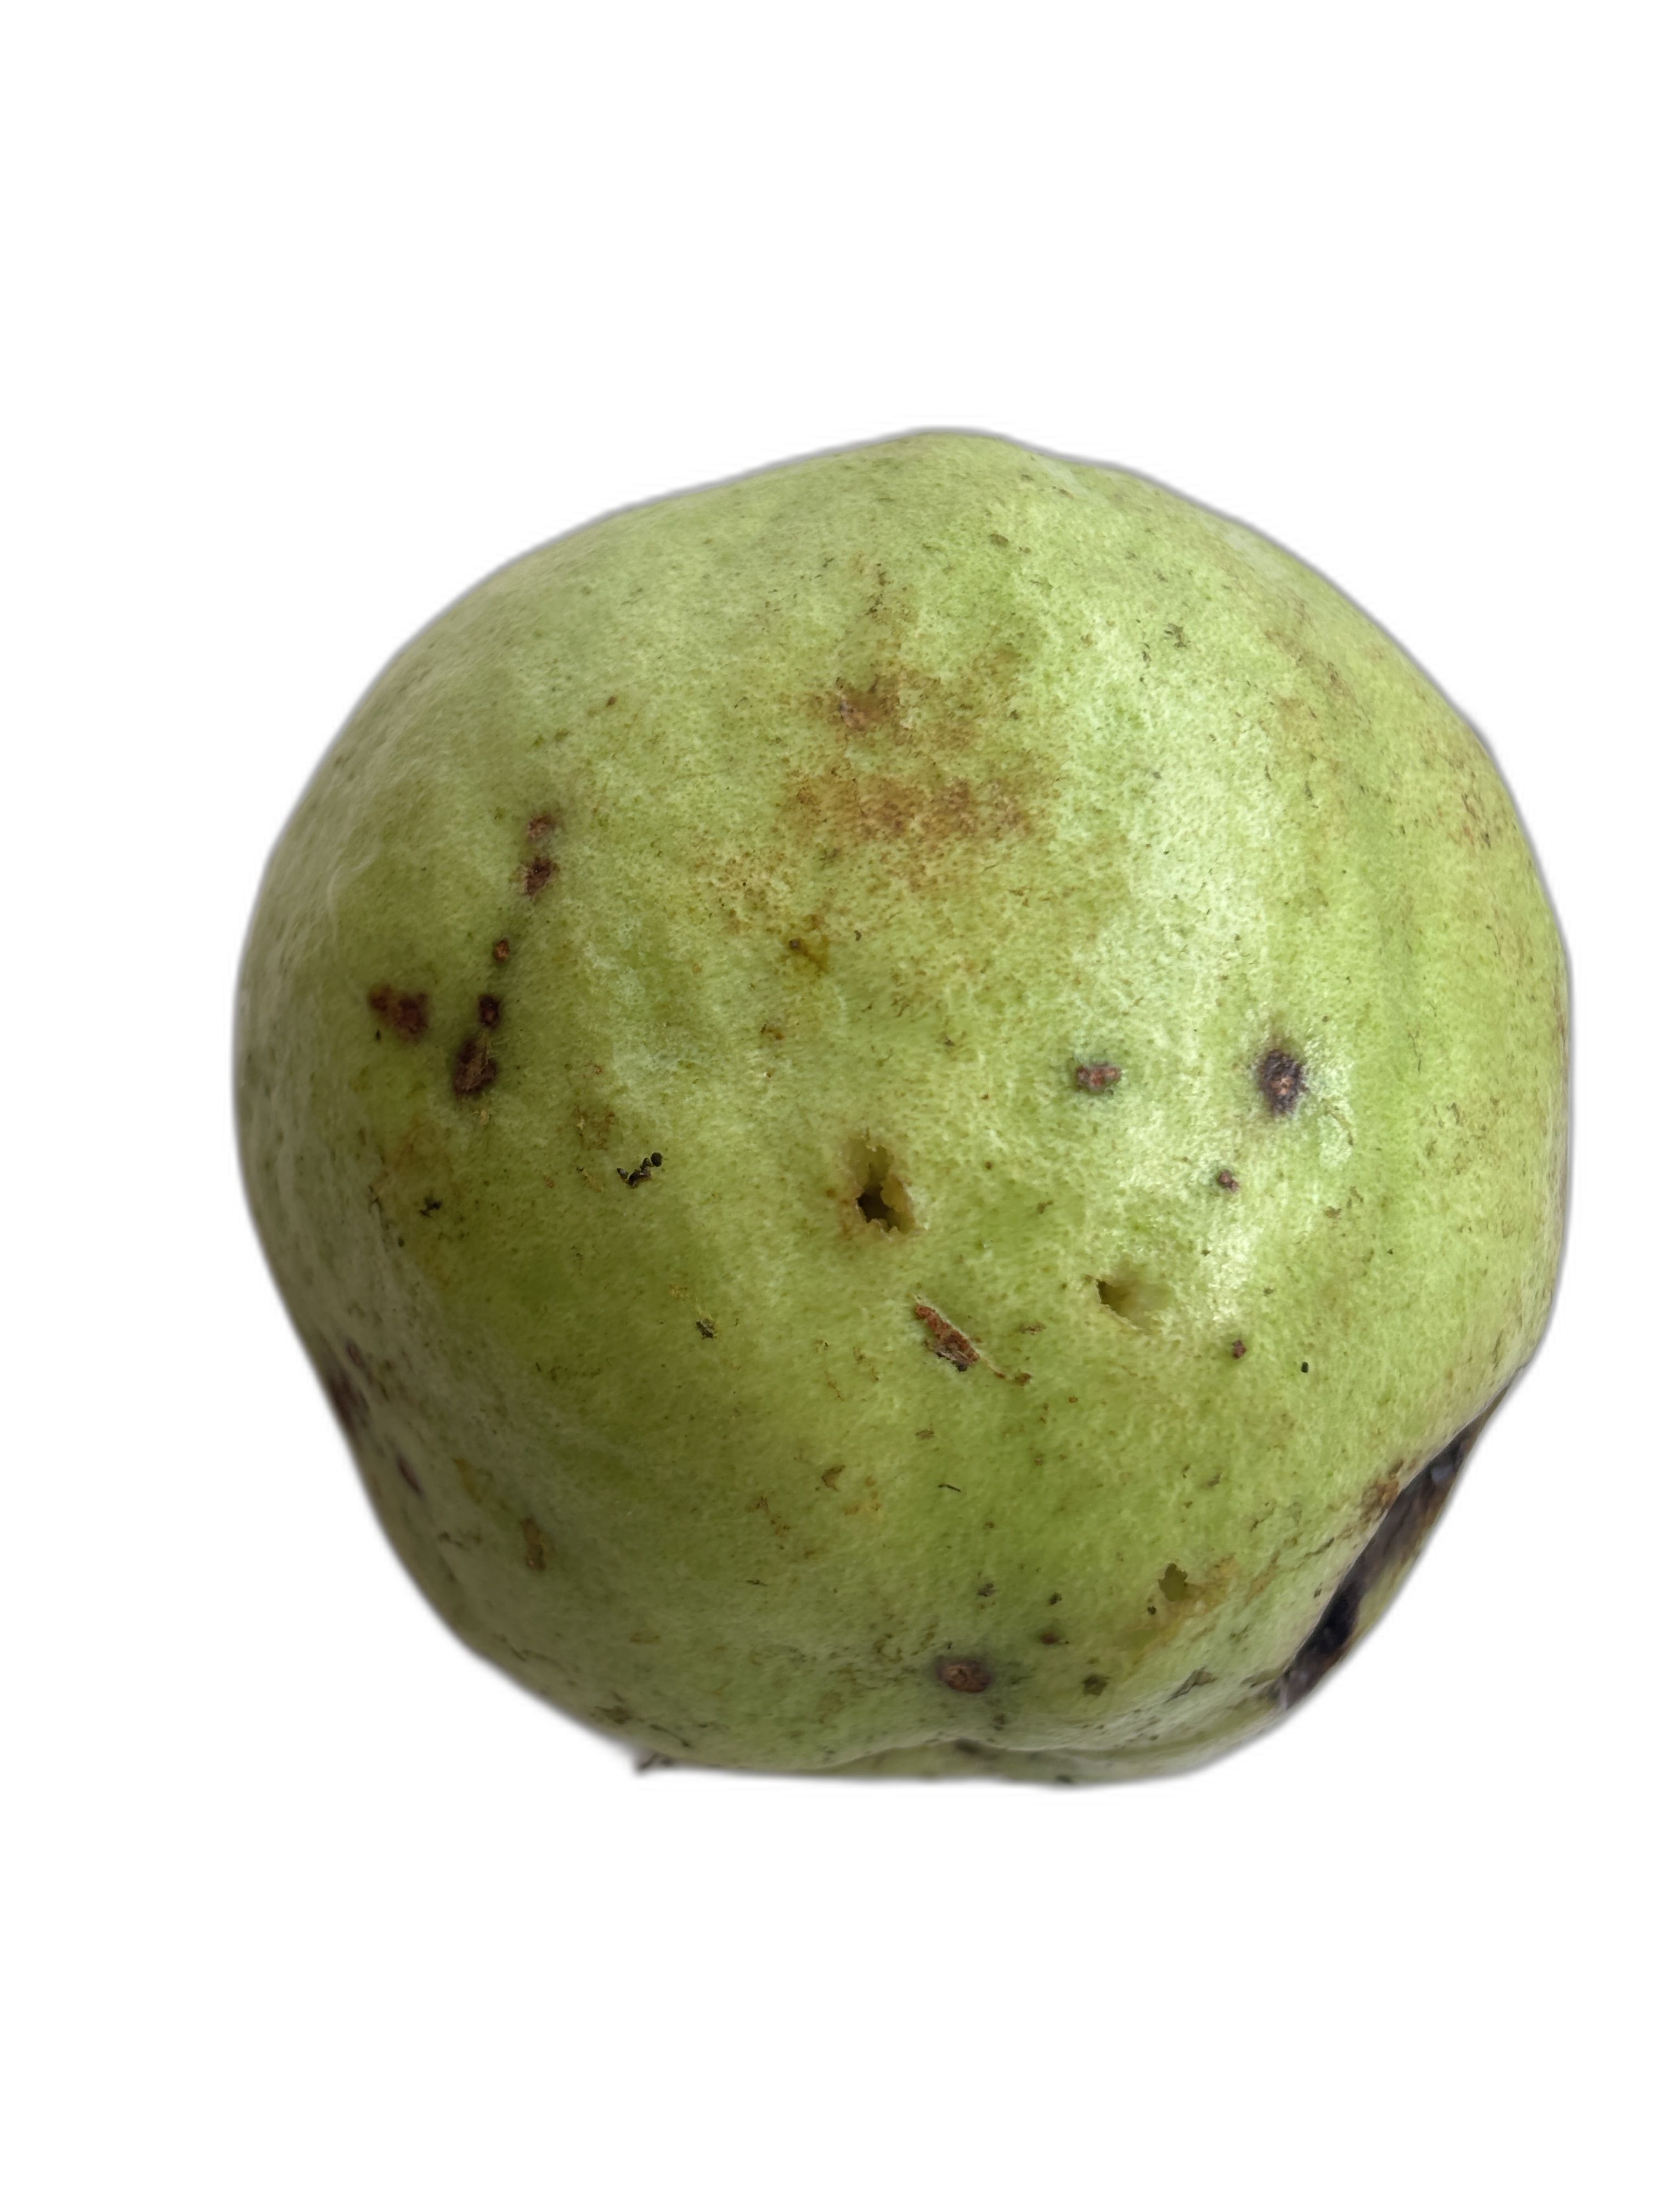
Plant part: fruit
Disease: Anthracnose